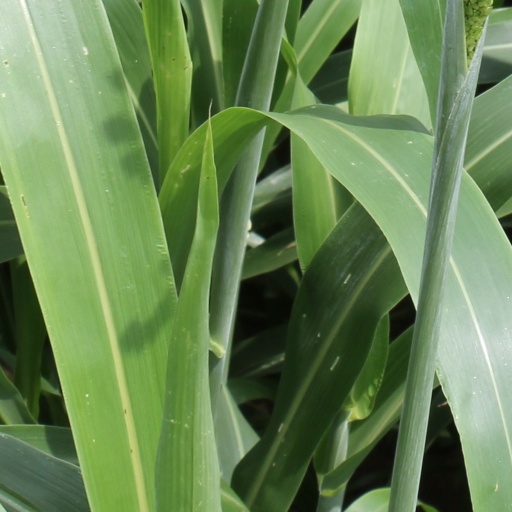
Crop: sorghum